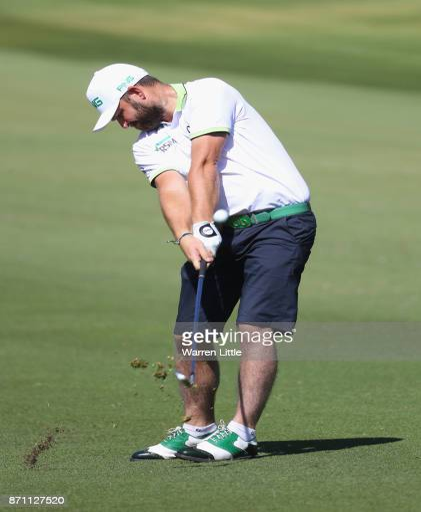
golfer in action during the pro am ahead